Garden Villas, Houston

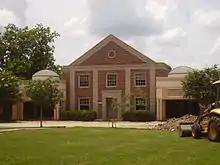
Garden Villas Elementary School

The neighborhood is zoned to the Houston Independent School District. The community is within Trustee District III, represented by Manuel Rodríguez, Jr. as of 2008.